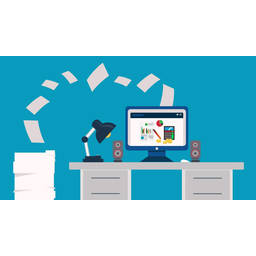
Label: paper